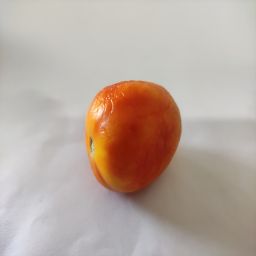
Crop: Tomato
Quality: Old